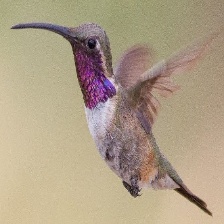
Species: LUCIFER HUMMINGBIRD
Scientific name: CALOTHORAX LUCIFER
ImageNet parent category: hummingbird